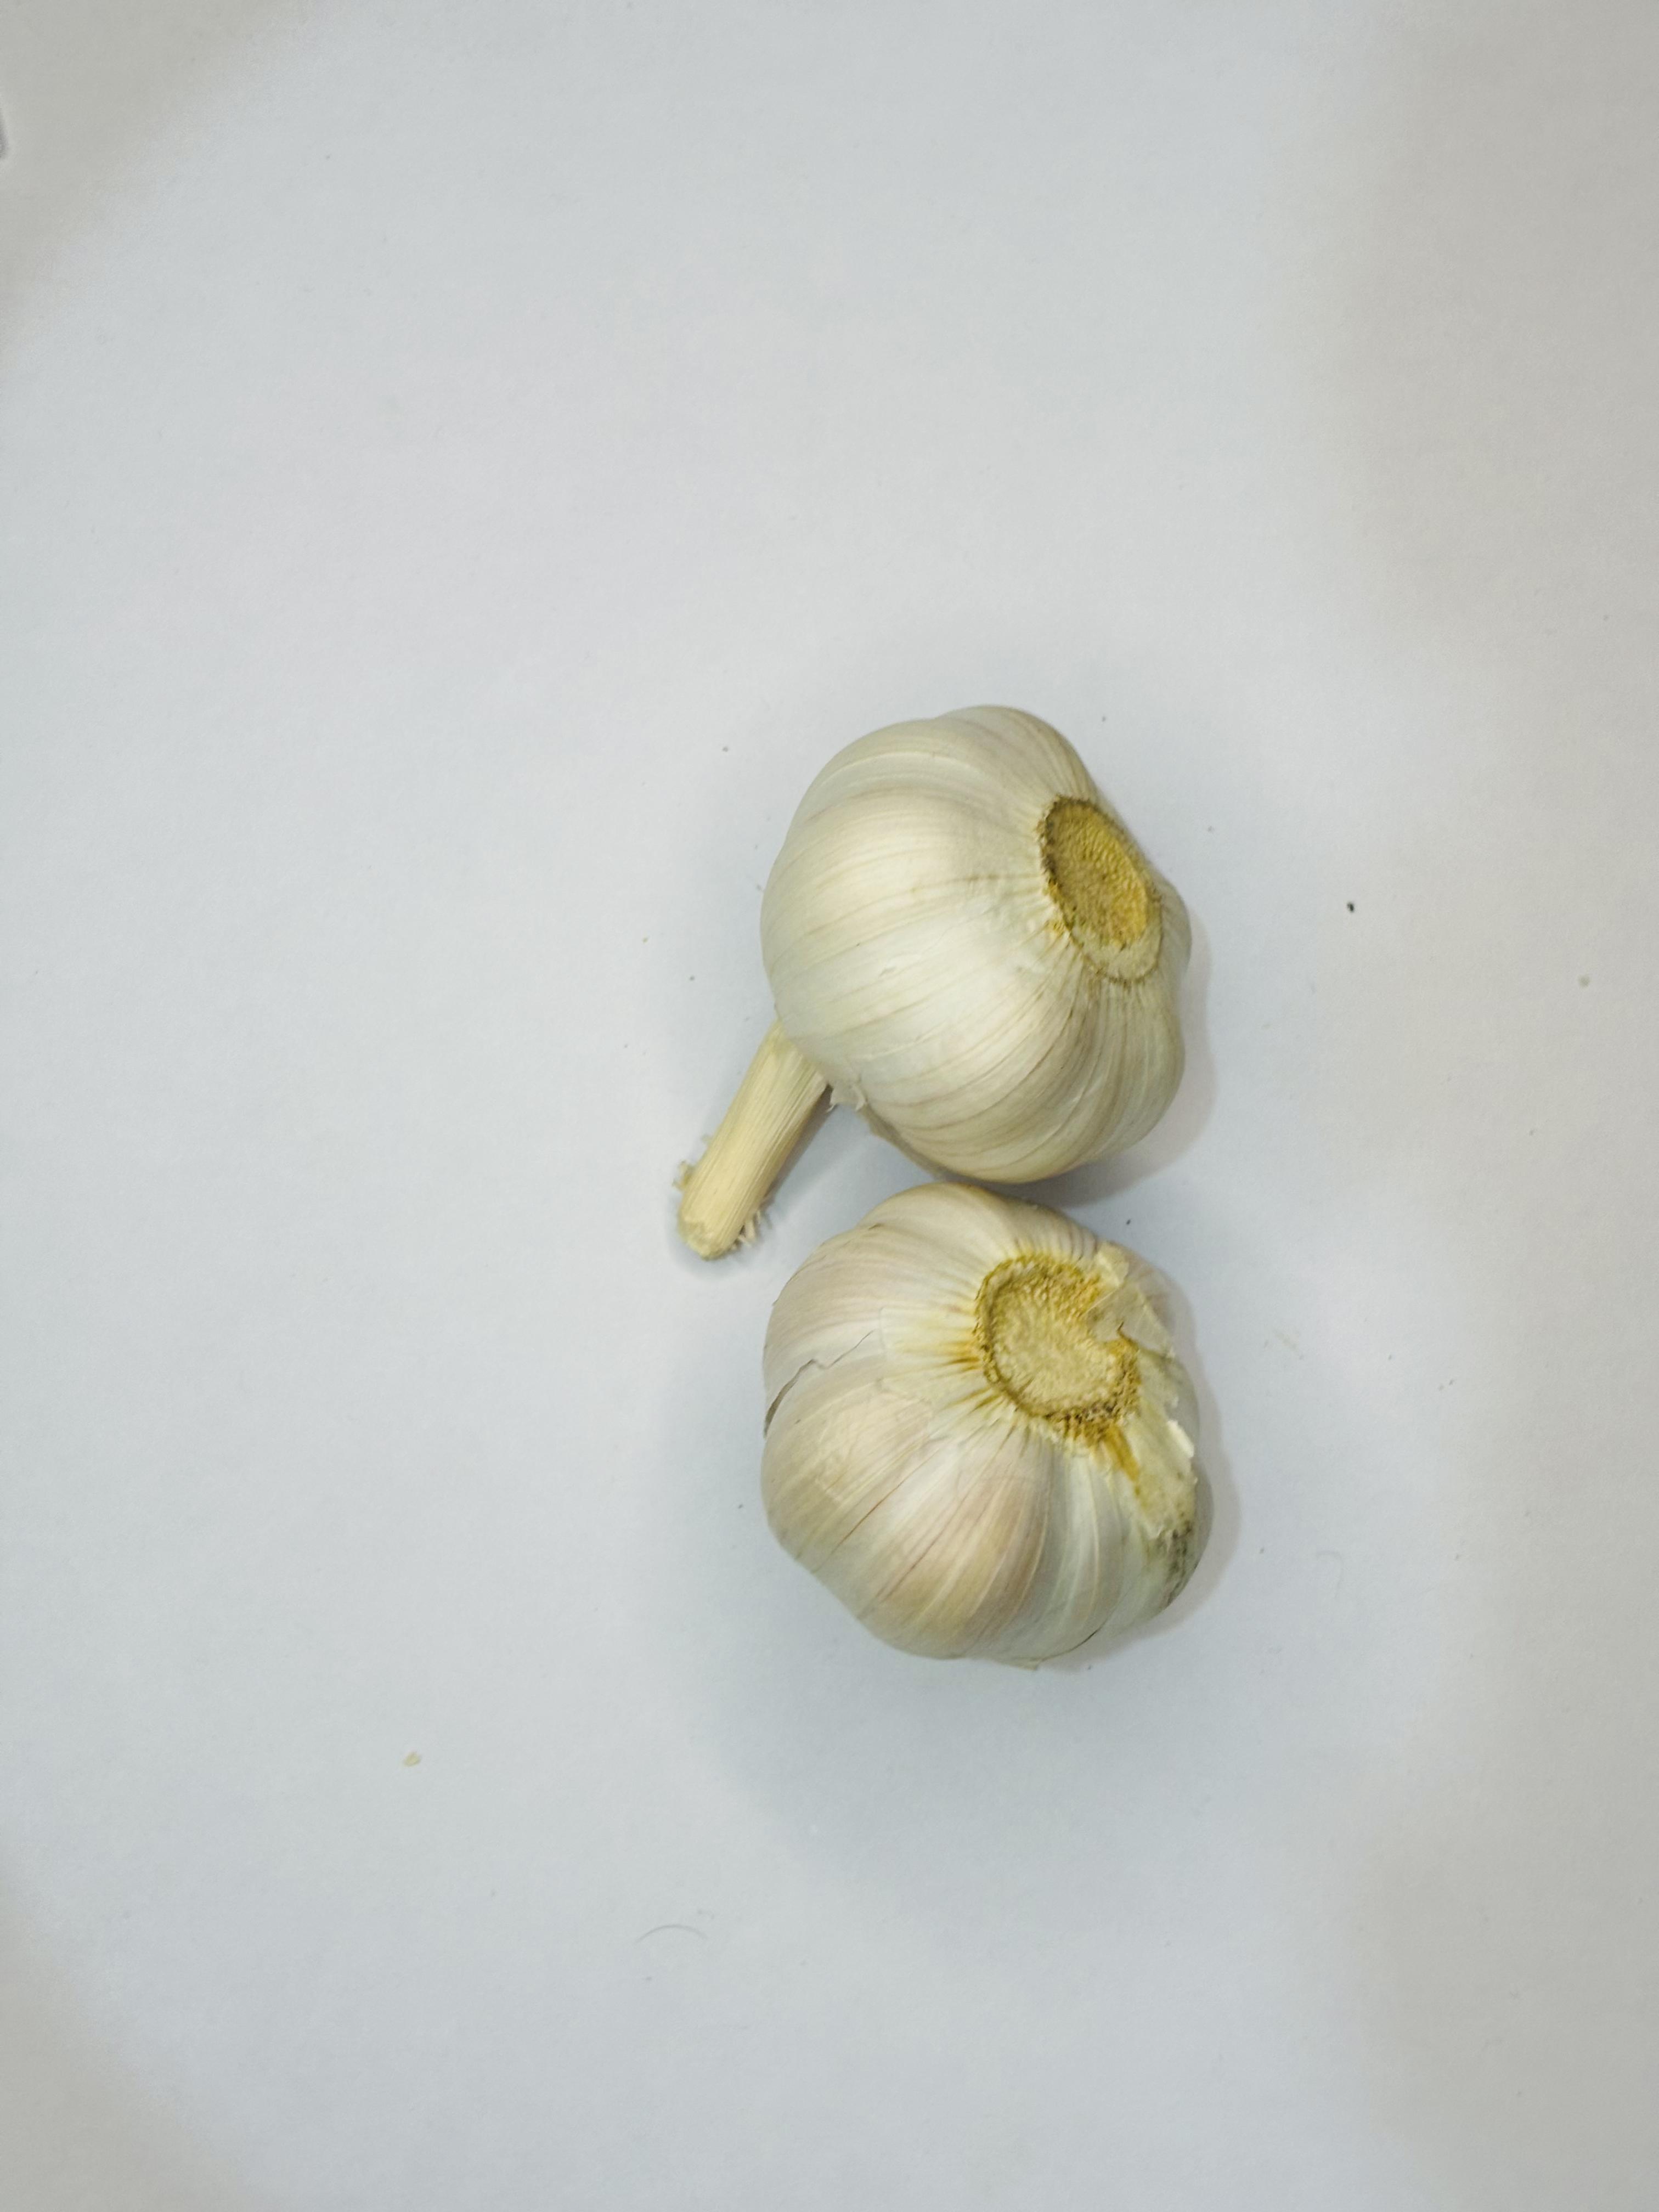
Label: Garlic